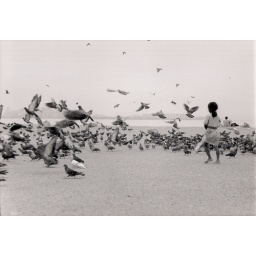
chowpatty ,bombay.this street girl is busy in beach at 6.30am .